John Boldeman

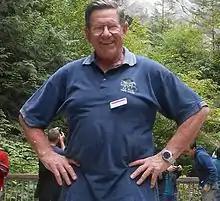
Boldeman c. 2014

John William Boldeman is an Australian nuclear scientist and winner of many scientific awards and medals, including an ANZAAS Medal in 2007, the Clunies Ross Lifetime Achievement Award, as well as an being officer of the order of Australia. He was born in Longreach, Queensland, the eldest of seven children born to Harold and Eileen Boldeman. He spent much of his childhood in Maryborough, Queensland and attended the Maryborough Christian Brothers High School and then Nudgee College in Brisbane. He went on to study physics at the University of Queensland and joined the then Australian Atomic Energy Commission on graduation, continuing his studies in association with his work. Boldeman worked at the AAEC, and then ANSTO, for 42 years, rising to the position of Director of Physics. He was awarded a PhD from Wollongong University, and a D.Sc. from University of New South Wales in 1984. He organised the purchase and installation of the Antares accelerator in 1988 at ANSTO.